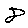
Label: 8